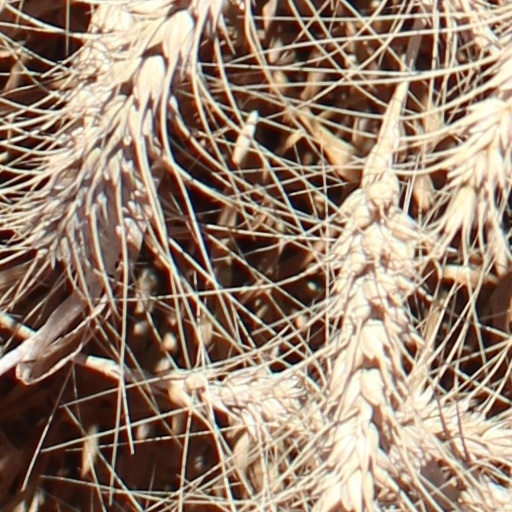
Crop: wheat